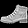
Label: Ankle boot